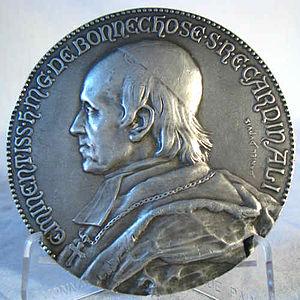
Cardinal de Bonnechose, Archevêque de Rouen, Médaille par Daniel Dupuis 1883
Le diocèse d'Évreux est créé au IVᵉ siècle. Il dépend de l'archidiocèse de Rouen.
Liste des évêques de Carcassonne :
Henri-Marie-Gaston de Bonnechose, né à Paris le 30 mai 1800, mort à Rouen le 28 octobre 1883, est un homme d'Église français, archevêque de Rouen et cardinal.